Chris Addison

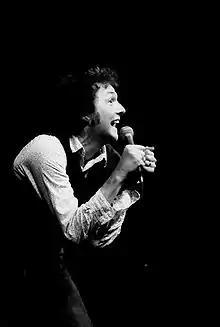
Addison performing at Resofit, a benefit concert for Resonance FM, 2007

Addison's first solo show at the Edinburgh Festival Fringe was in 1998, for which he was nominated for Best Newcomer at the Perrier Awards. He continued to bring shows to the Fringe for several years, gaining two Perrier Award nominations – for his 2004 show "Civilisation" and 2005's "Atomicity".